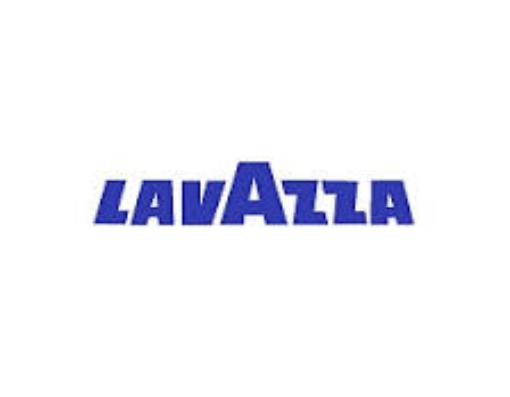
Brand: LAVAZZA
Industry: Food